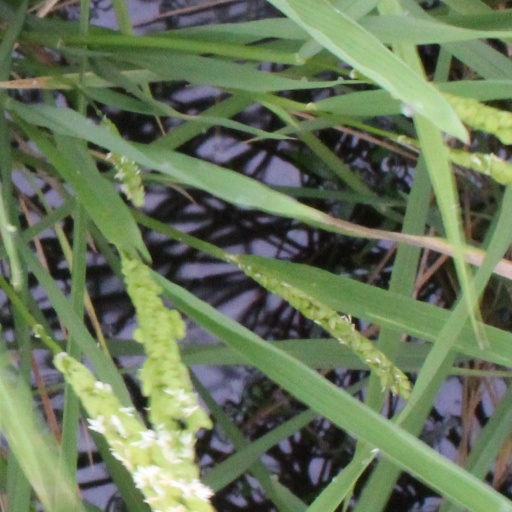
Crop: rice